Vasco da Gama

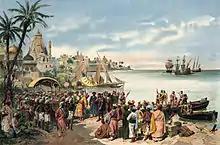
The arrival of Vasco da Gama at Calicut (Kozhikode), by Roque Gameiro, 1900.

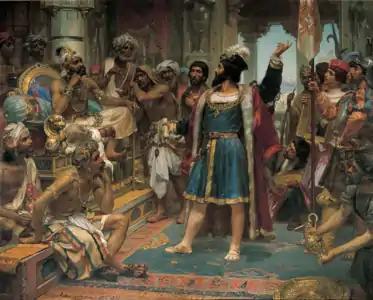
Vasco da Gama before the Zamorin of Calicut (Kozhikode), by Veloso Salgado, 1898.

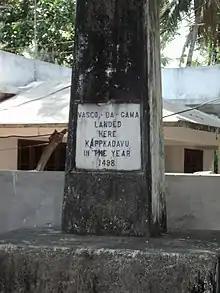
Landmark in Kappad, near Kozhikode

The fleet arrived in Kappadu near Kozhikode (known as Kozhikode at the time, subsequently known as Calicut and now renamed Kozhikode) on the Malabar Coast (present-day Kerala state of India) on 20 May 1498. The Zamorin (Samoothiri) of Kozhikode, who was at that time staying in his second capital at Ponnani, returned to the city on hearing the news of the foreign fleet's arrival. The navigator was received with traditional hospitality, including a grand procession of at least 3,000 armed Nairs, but an interview with the Zamorin failed to produce any concrete results. When local authorities asked da Gama's fleet, "What brought you hither?", they replied that they had come "in search of Christians and spices." For a moment he thought that he found long-lost Christians. He entered a temple, saw the statue of the Virgin Mary and fell on his knees in front of the statue. It turned out to be the Hindu goddess Parvati in a Brahmin temple. The presents that da Gama sent to the Zamorin as gifts from Dom Manuel – four cloaks of scarlet cloth, six hats, four branches of corals, twelve , a box with seven brass vessels, a chest of sugar, two barrels of oil and a cask of honey – were trivial, and failed to impress. While the Zamorin's officials wondered at why there was no gold or silver, the Muslim merchants who considered da Gama their rival suggested that the latter was only an ordinary pirate and not a royal ambassador. Vasco da Gama's request for permission to leave a factor behind him in charge of the merchandise he could not sell was turned down by the King, who insisted that da Gama pay customs duty – preferably in gold – like any other trader, which strained the relation between the two. Annoyed by this, da Gama carried a few Nairs and sixteen fishermen ("mukkuva") off with him by force.